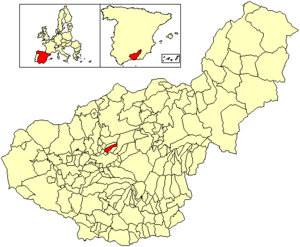
Alfacar est une municipalité située dans la partie centrale de la comarque de Vega de Granada, au sud de la Sierra d'Alfaguara, en au sud-est de l'Espagne. La localité est connue pour la qualité de ses fours à pains.